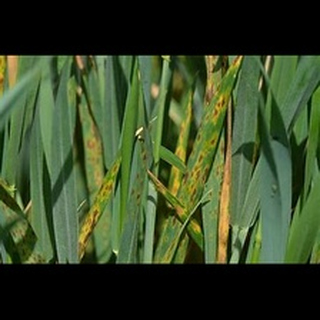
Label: wheat_tan_spot